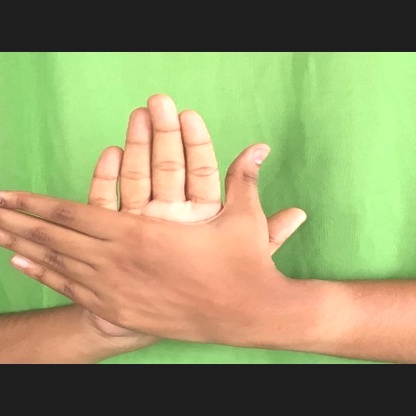
Mudra: Chakra